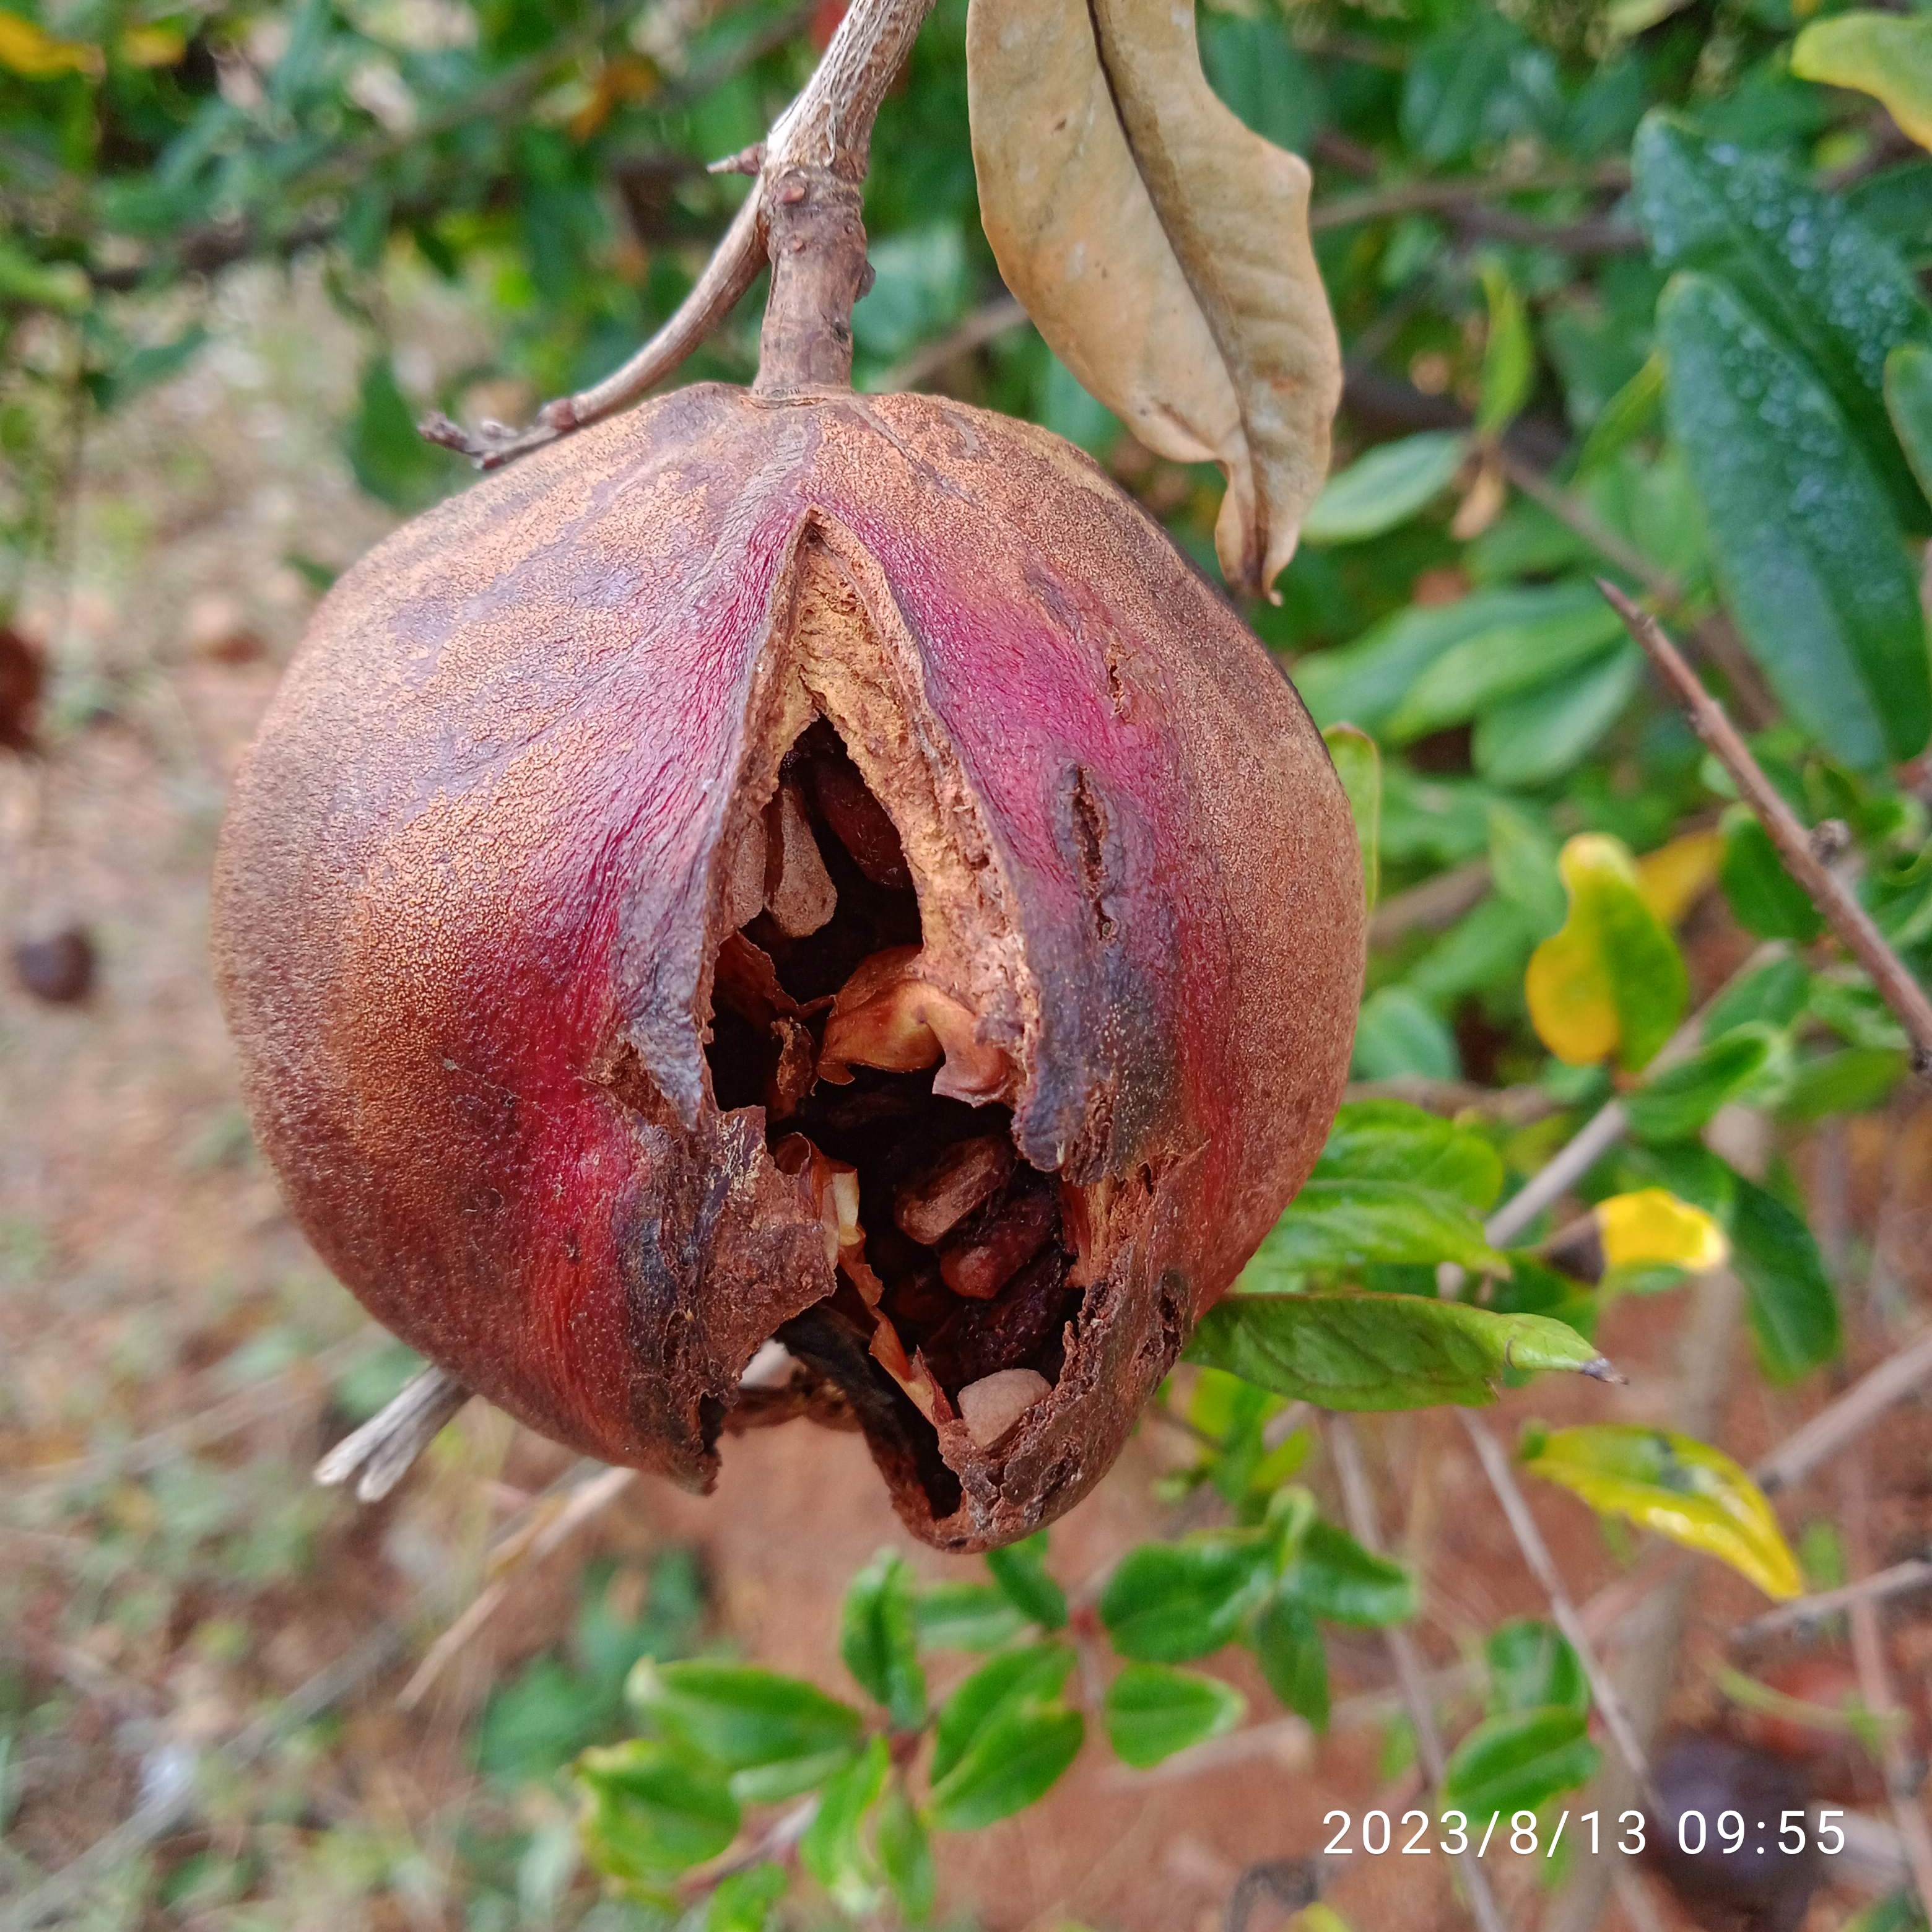
Label: Bacterial_Blight